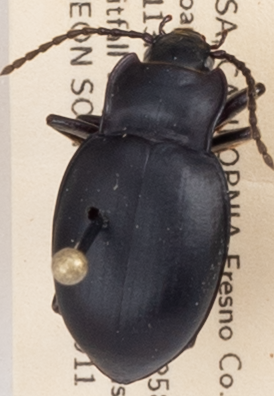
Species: Metrius contractus
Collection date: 2019-09-11
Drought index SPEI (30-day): -0.588
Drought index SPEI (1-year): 0.47
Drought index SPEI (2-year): -0.03